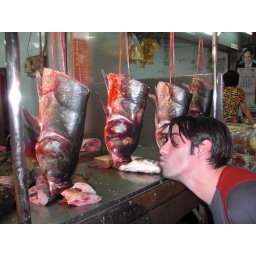
Carl and fish head sitting in a tree. K I S S I N G...